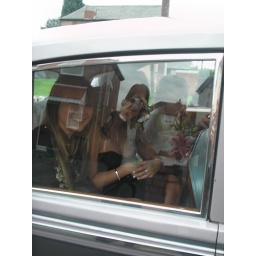
the girls in the car